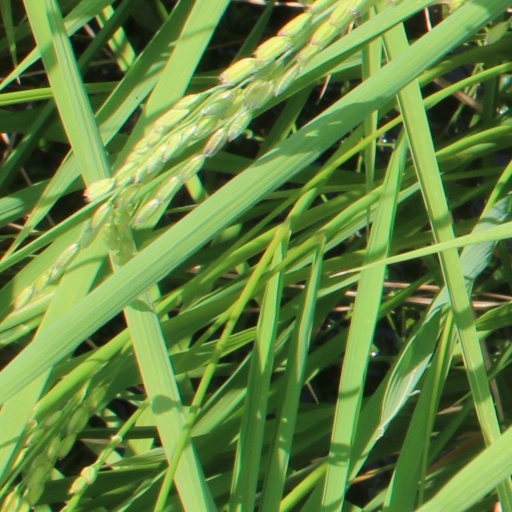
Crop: rice